People's Revolutionary Army (El Salvador)

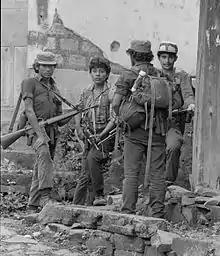
ERP combatants 1990

The ERP made its public debut on March 2, 1972, with the annihilation operation against two agents of the now-defunct National Guard in San Salvador. In 1973, the poet Roque Dalton joined the organization. The ERP was born from the union of collectives of Christian left-wing militants: young social democrats, Christian democrats and socially Christian university students. Over the following years, the ERP began to strengthen and build its guerrilla command structure by carrying out recruitment work in the rural areas of eastern El Salvador.